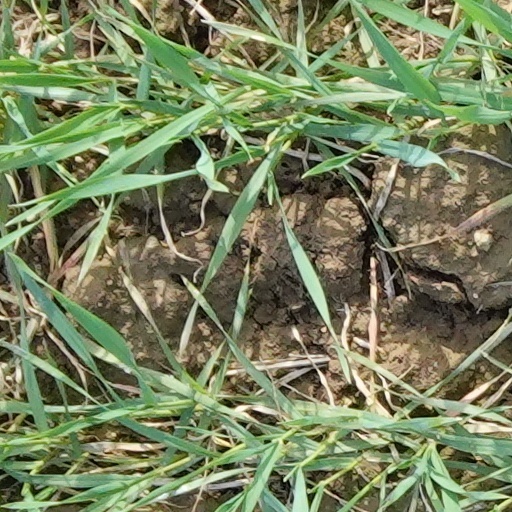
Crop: wheat